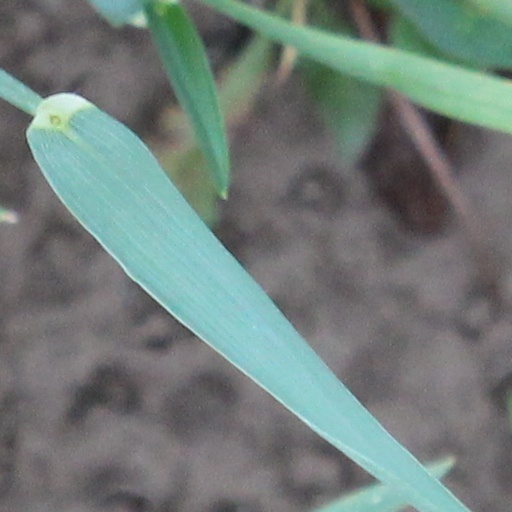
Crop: wheat